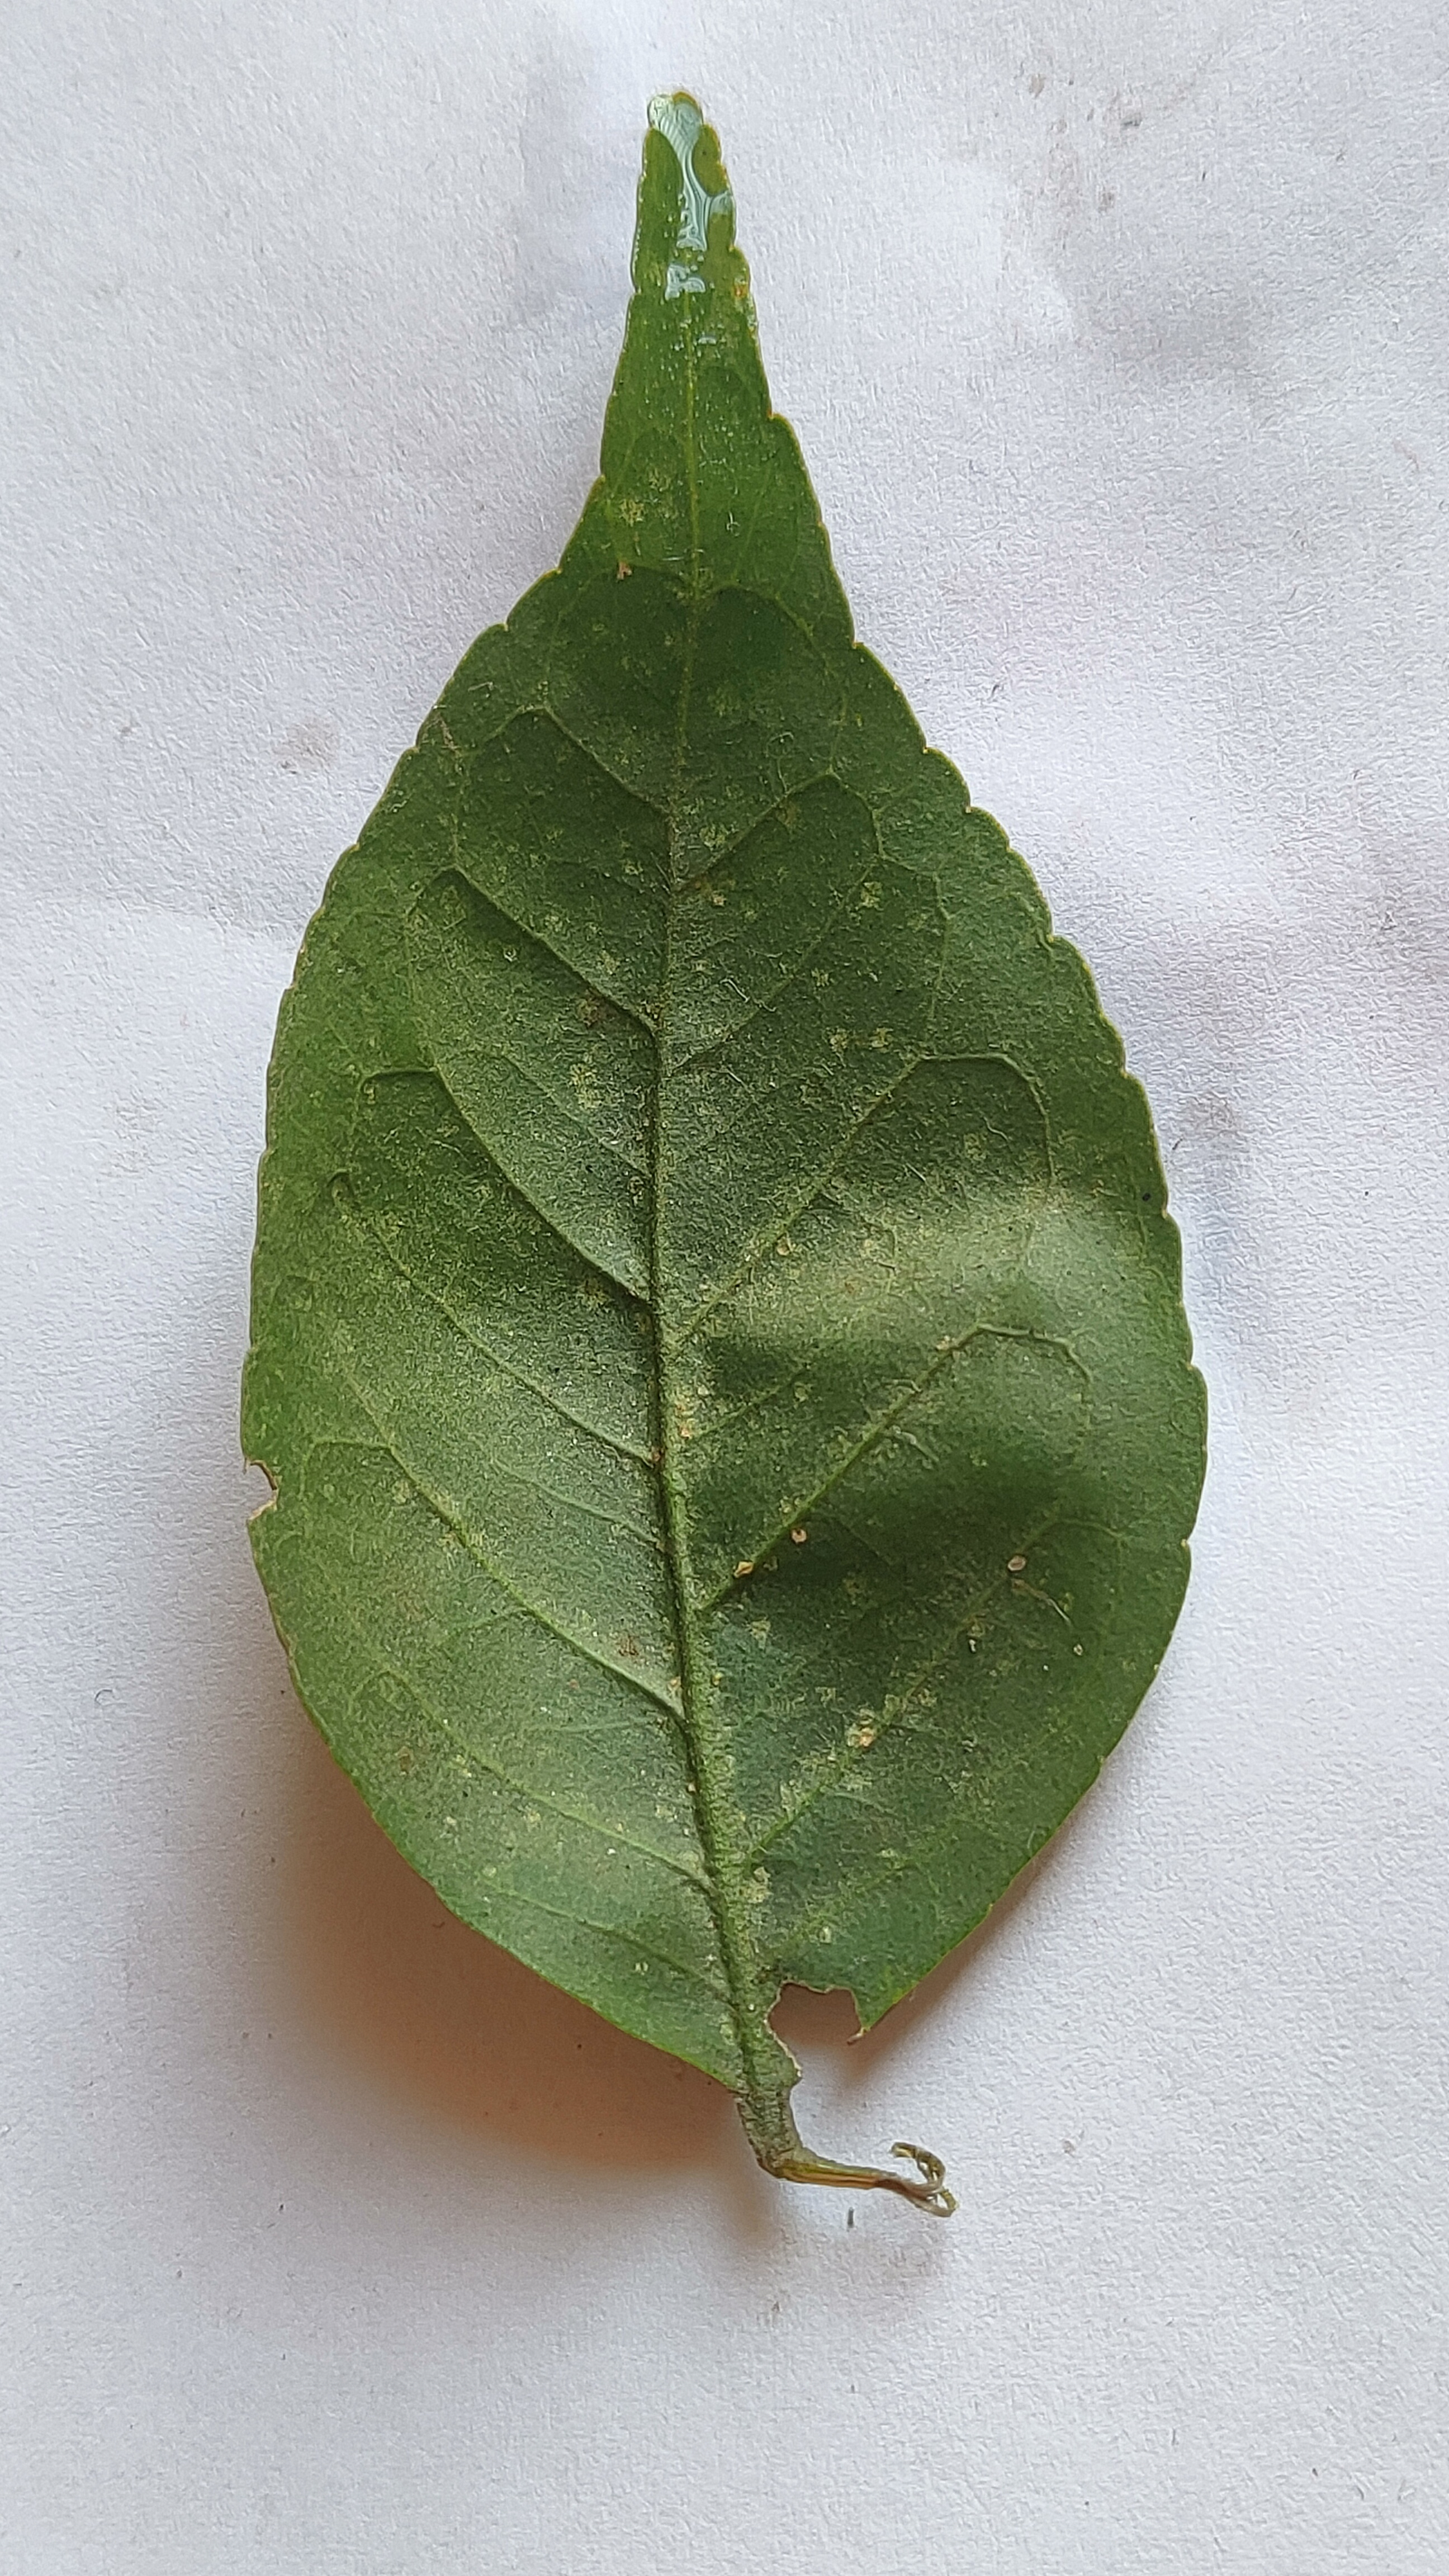
Leaf variety: Aegle marmelos